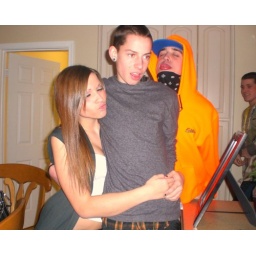
By: Mandy Moore. Me and my boy toy again, with a yellow man in the background haha.